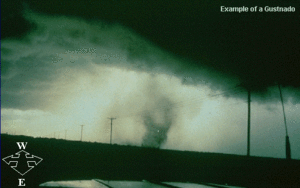
Une tornade est un tourbillon de vents extrêmement violents, prenant naissance à la base d'un nuage d'orage lorsque les conditions de cisaillement des vents sont favorables dans la basse atmosphère. De très faibles tornades peuvent également se développer sous des nuages d'averses.